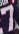
Number: 7